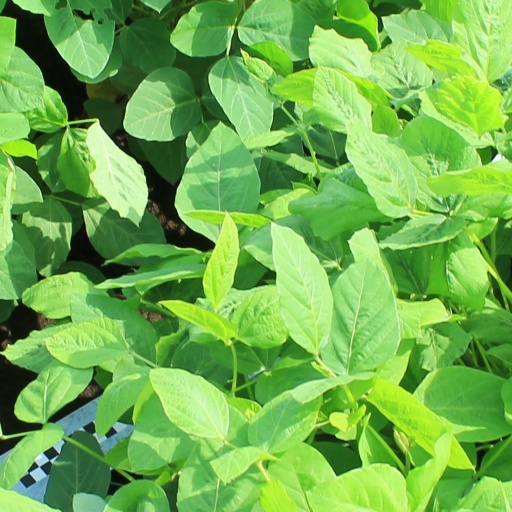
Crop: soybean